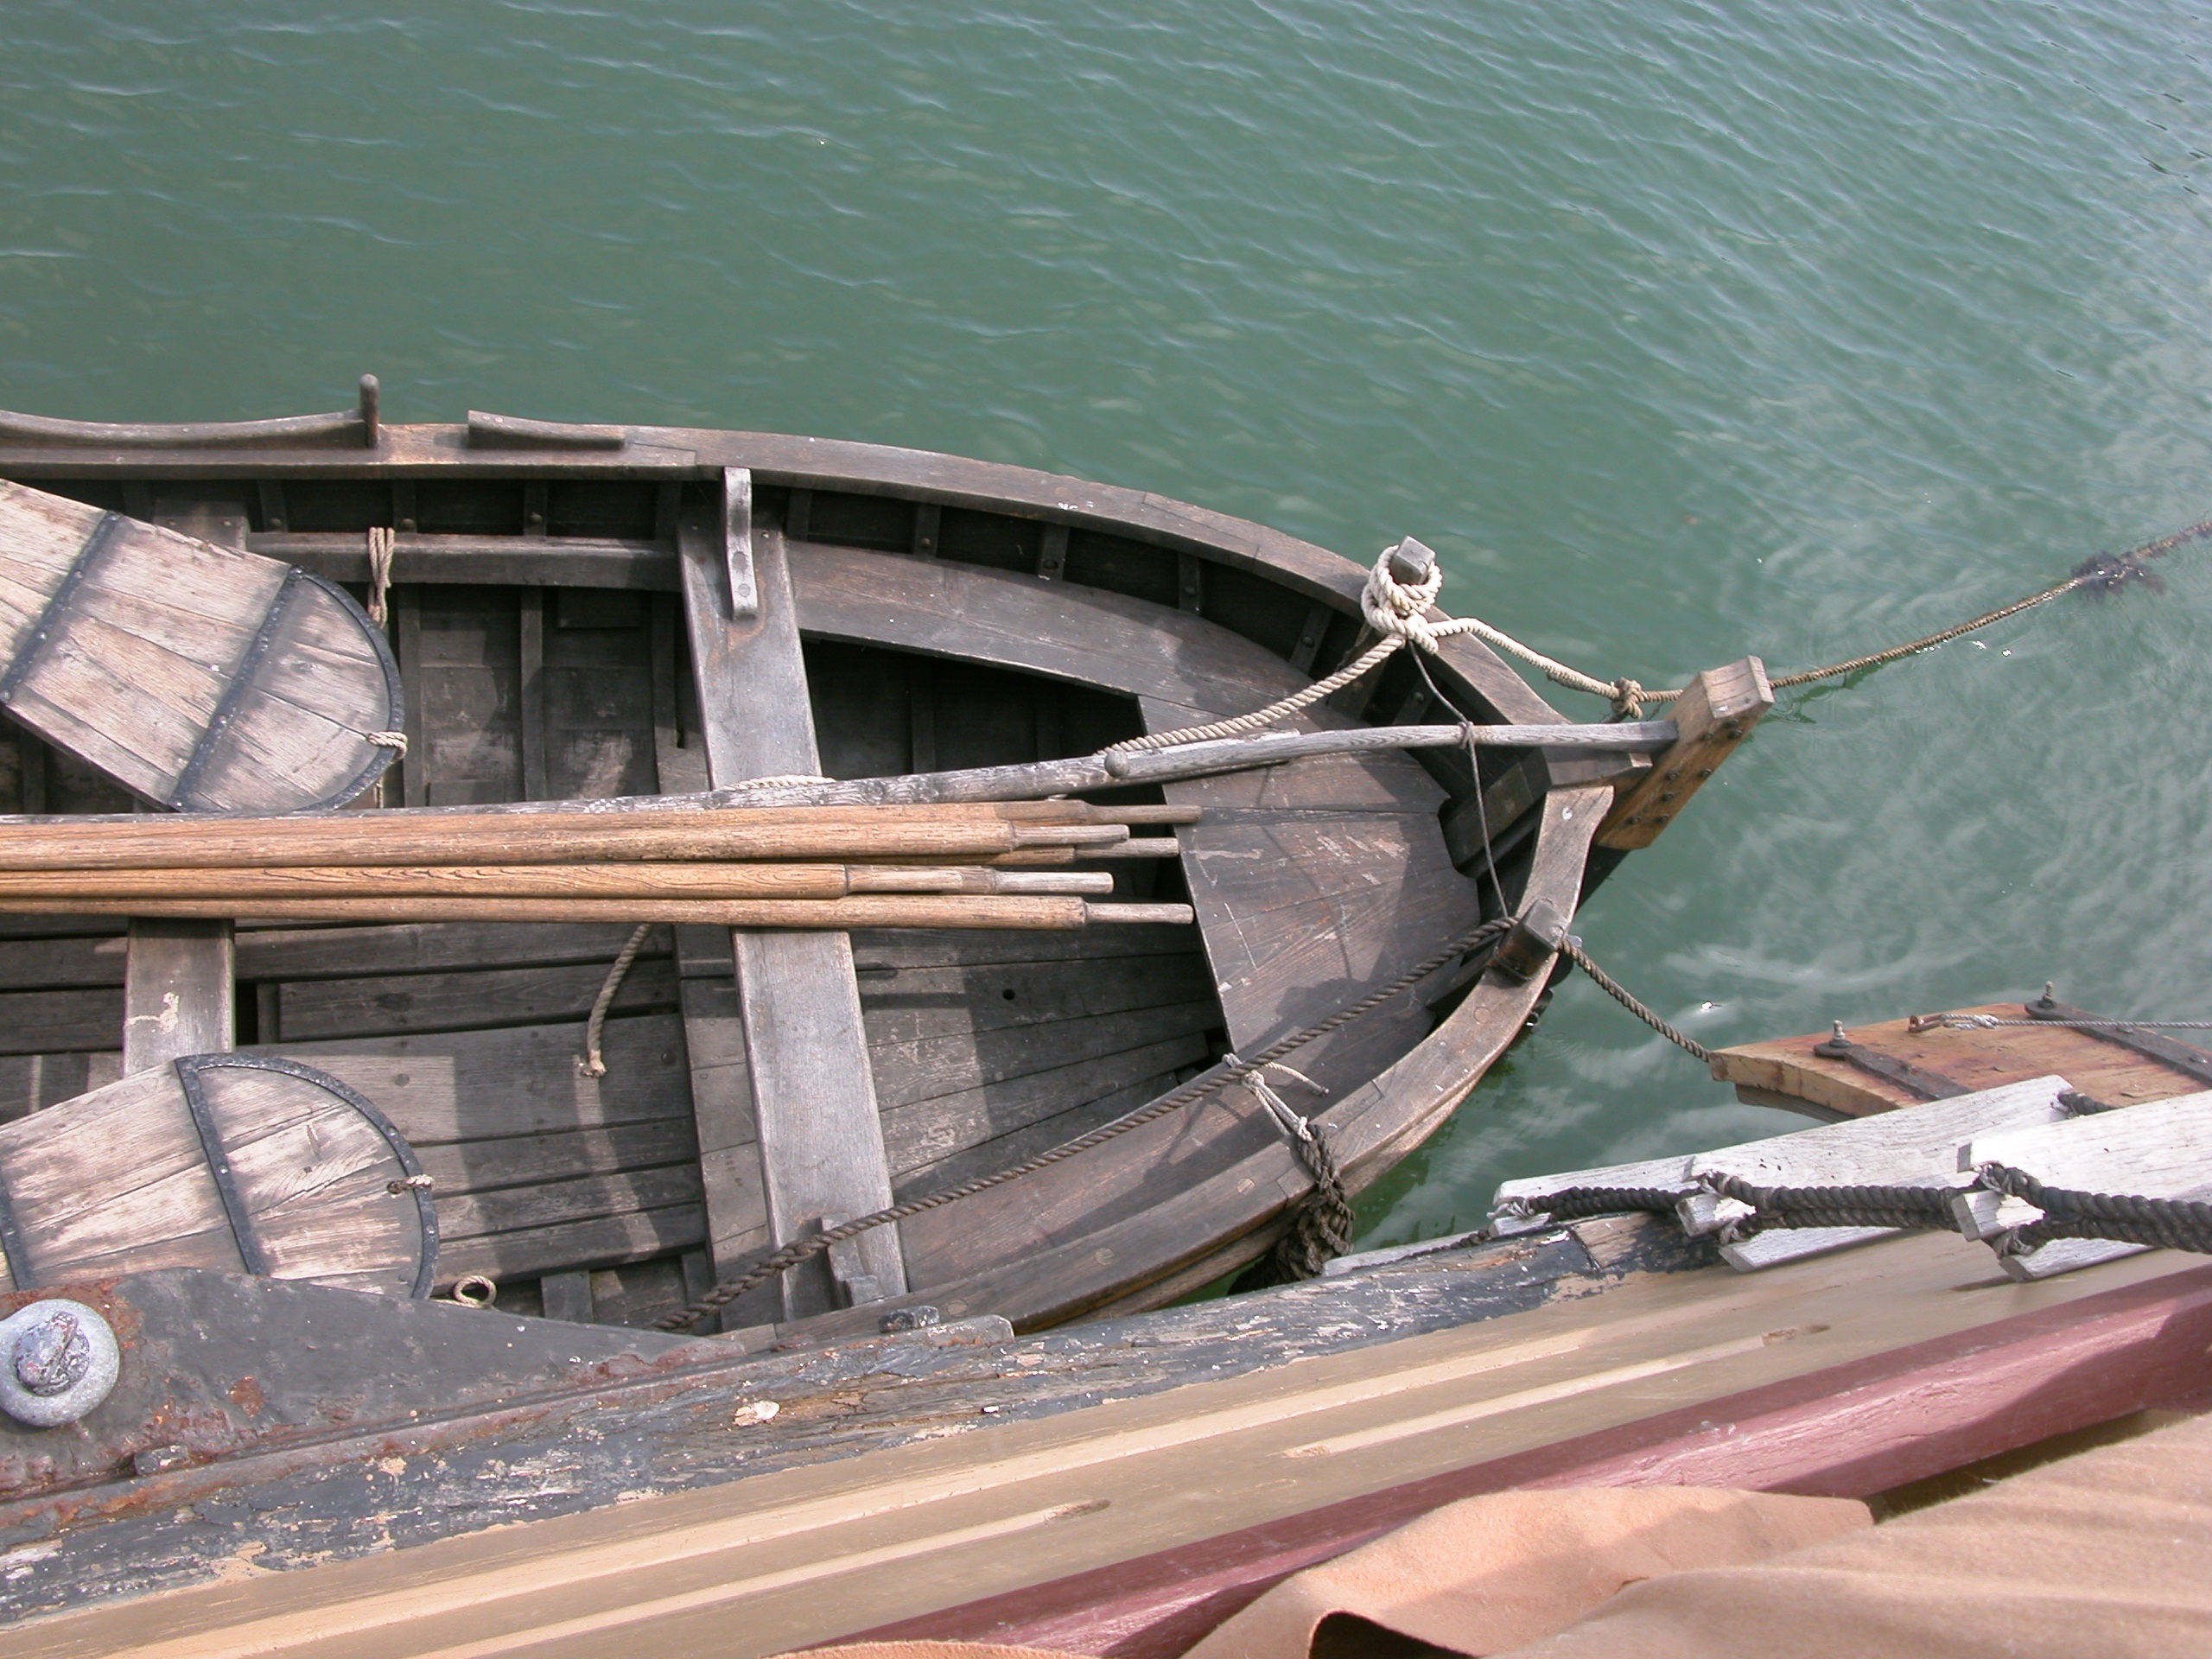
water, ocean, wood, boat, ship, vehicle, mast, historic, replica, watercraft, mayflower, pilgrims, watercraft rowing, caravel